Category 5 cable

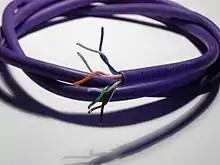
Category 5 cable that is partially stripped and showing its four twisted pairs (eight wires)

Category 5 cable (Cat 5) is a twisted pair cable for computer networks. Since 2001, the variant commonly in use is the Category 5e specification (Cat 5e). The cable standard provides performance of up to 100 MHz and is suitable for most varieties of Ethernet over twisted pair up to 2.5GBASE-T but more commonly runs at (Gigabit Ethernet) speeds. Cat 5 is also used to carry other signals such as telephone and video.